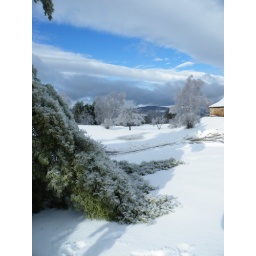
water in the sky